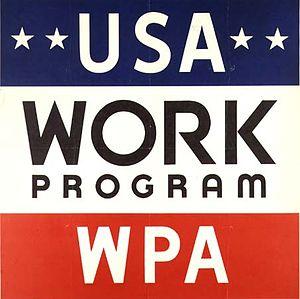
Le New Deal est le nom donné par le président des États-Unis Franklin Delano Roosevelt à sa politique interventionniste mise en place pour lutter contre les effets de la Grande Dépression aux États-Unis. Ce programme s'est déroulé entre 1933 et 1938, avec pour objectif de soutenir les couches les plus pauvres de la population, réussir une réforme innovante des marchés financiers et redynamiser une économie américaine meurtrie depuis le krach de 1929 par le chômage et les faillites en chaîne.